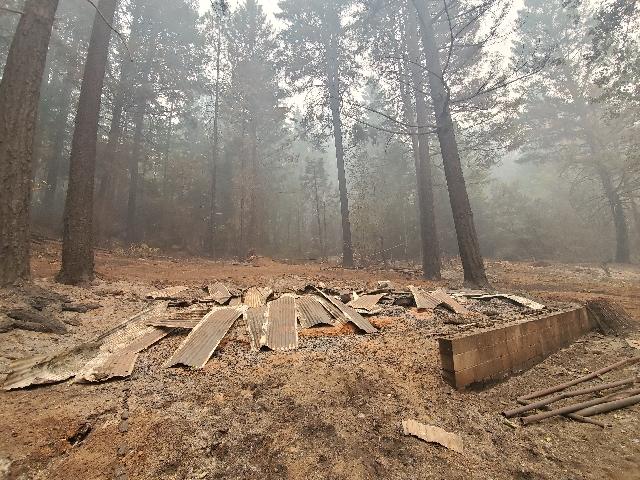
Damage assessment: destroyed